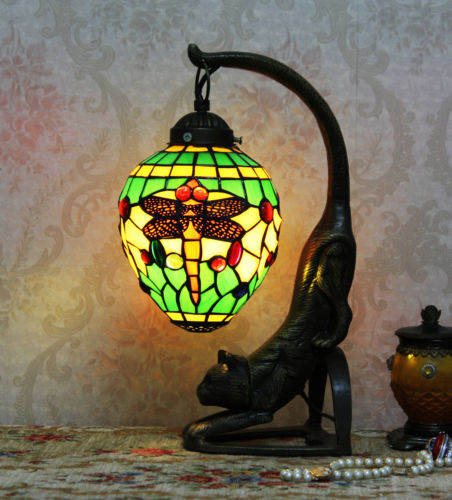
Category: lamp